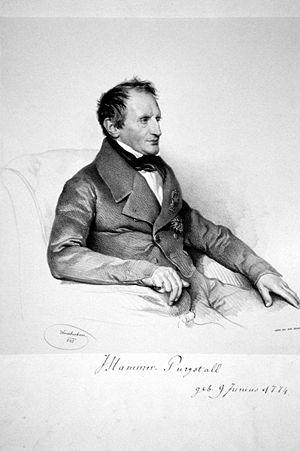
Le baron Joseph von Hammer-Purgstall, né Hammer à Graz le 9 juin 1774 et mort à Vienne le 23 novembre 1856, est un diplomate et orientaliste autrichien. Il est connu comme traducteur de littérature orientale et considéré comme l'un des fondateurs de l'étude scientifique de l'Empire ottoman.